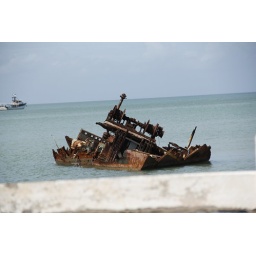
This boat was found in the water in 2004 during Hurricane Wilma. Its been there ever since!